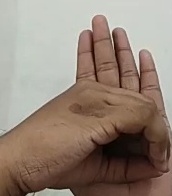
ASL sign: 0